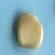
Maize quality: Good